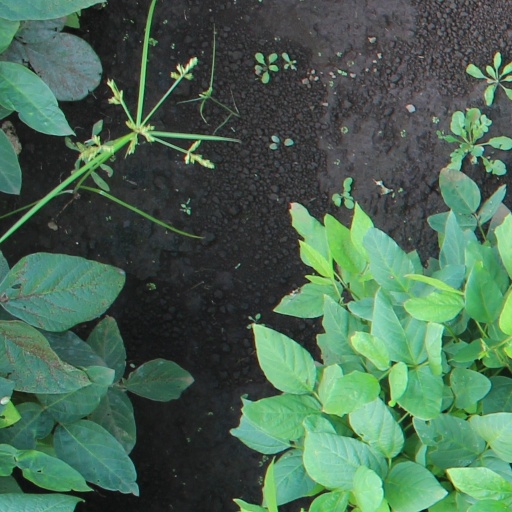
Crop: soybean